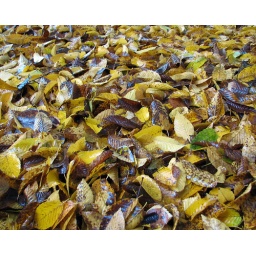
A thick layer of leaves cover the grass of my parents yard. Taken at my parents house in Salem, OR.